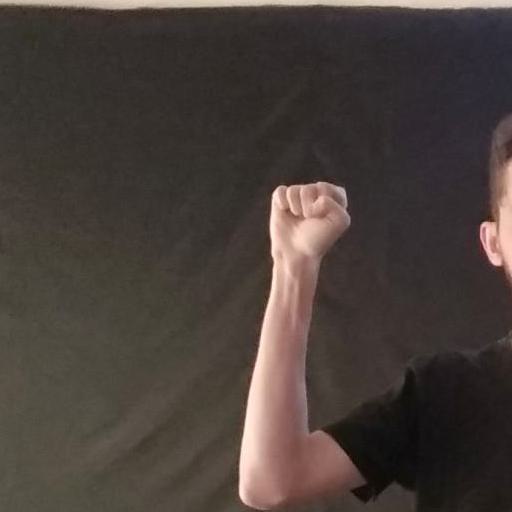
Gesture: fist